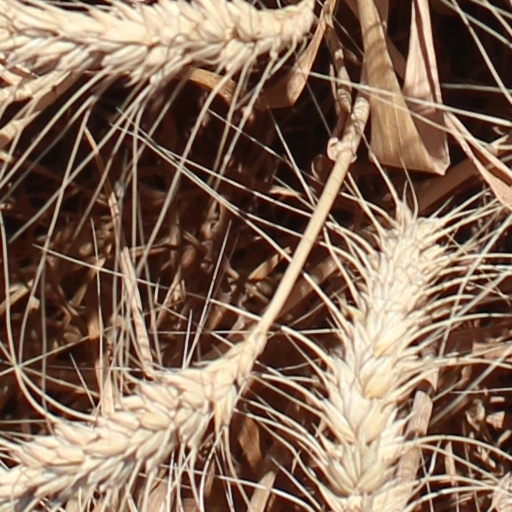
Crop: wheat